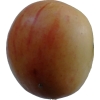
Label: apple